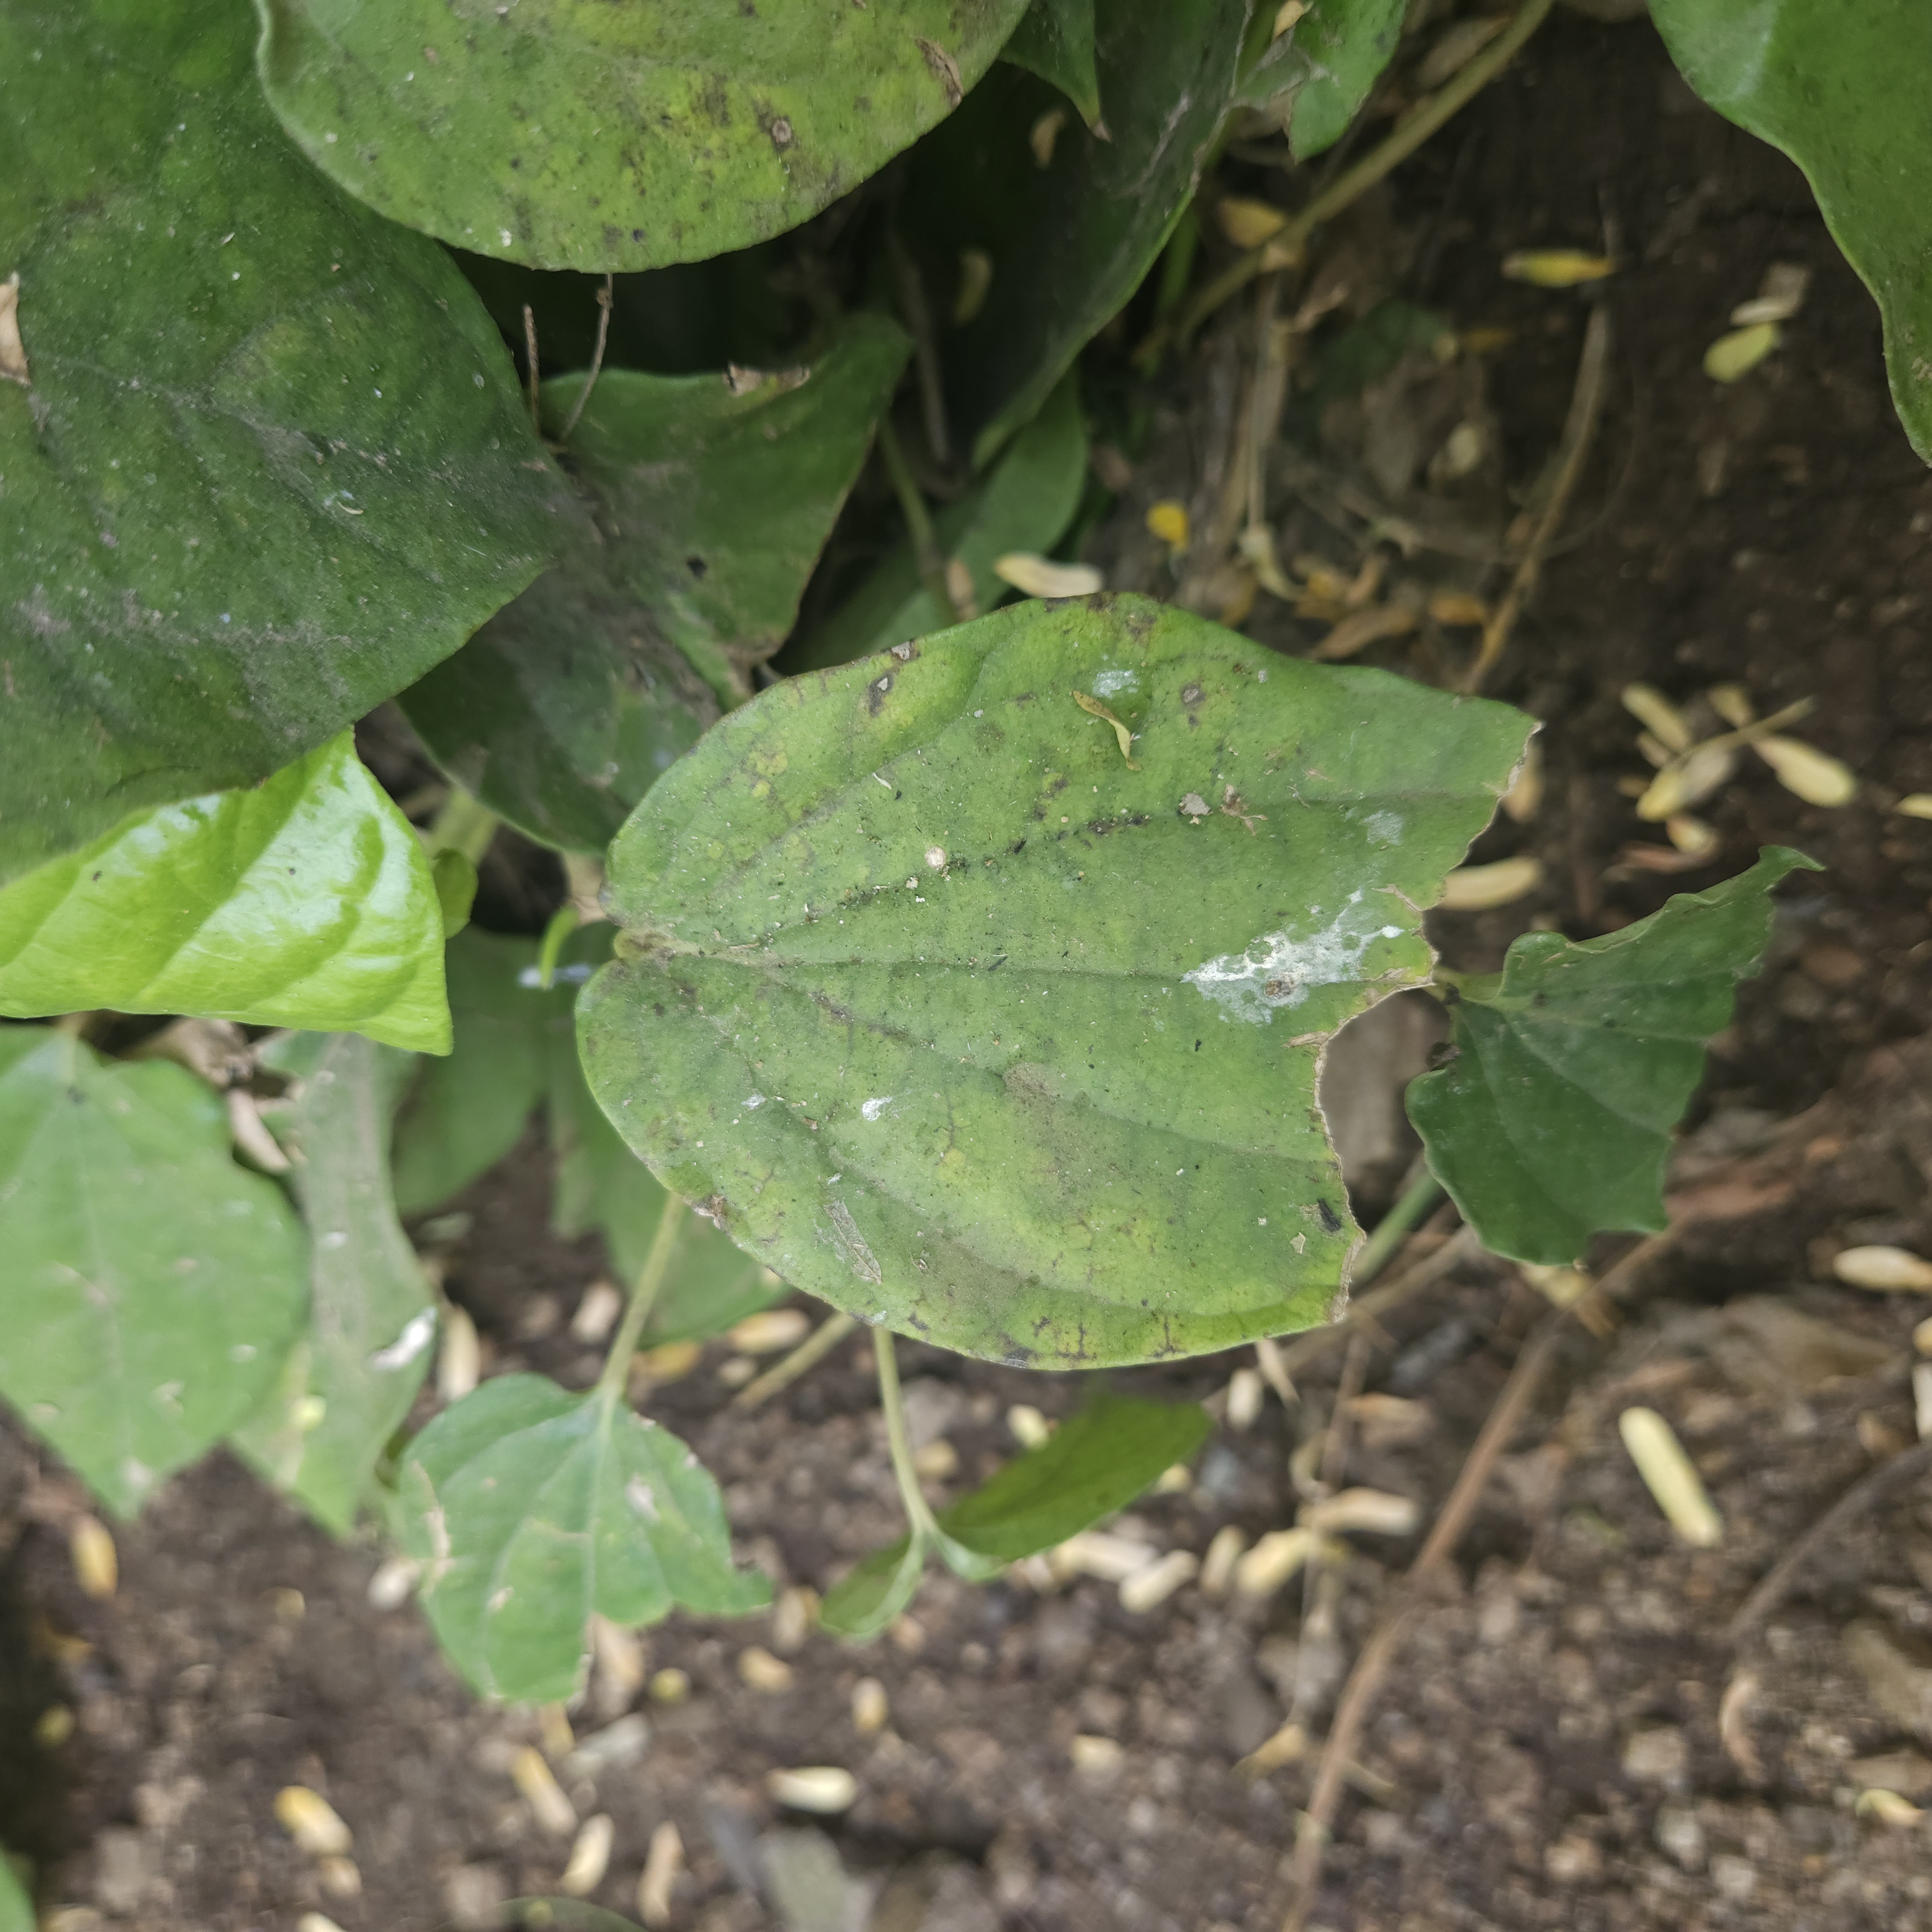
Label: Diseased